A. G. Hopkins

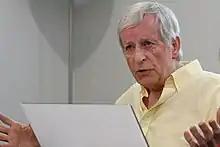
Tony Hopkins presents to the Stellenbosch Institute for Advanced Study, February 2020.

Antony Gerald Hopkins, (born 21 February 1938) is a British historian specialising in the economic history of Africa, European colonialism, and globalisation. He is Emeritus Smuts Professor of Commonwealth History at the University of Cambridge, an Emeritus Fellow of Pembroke College, Cambridge and a fellow of the British Academy.